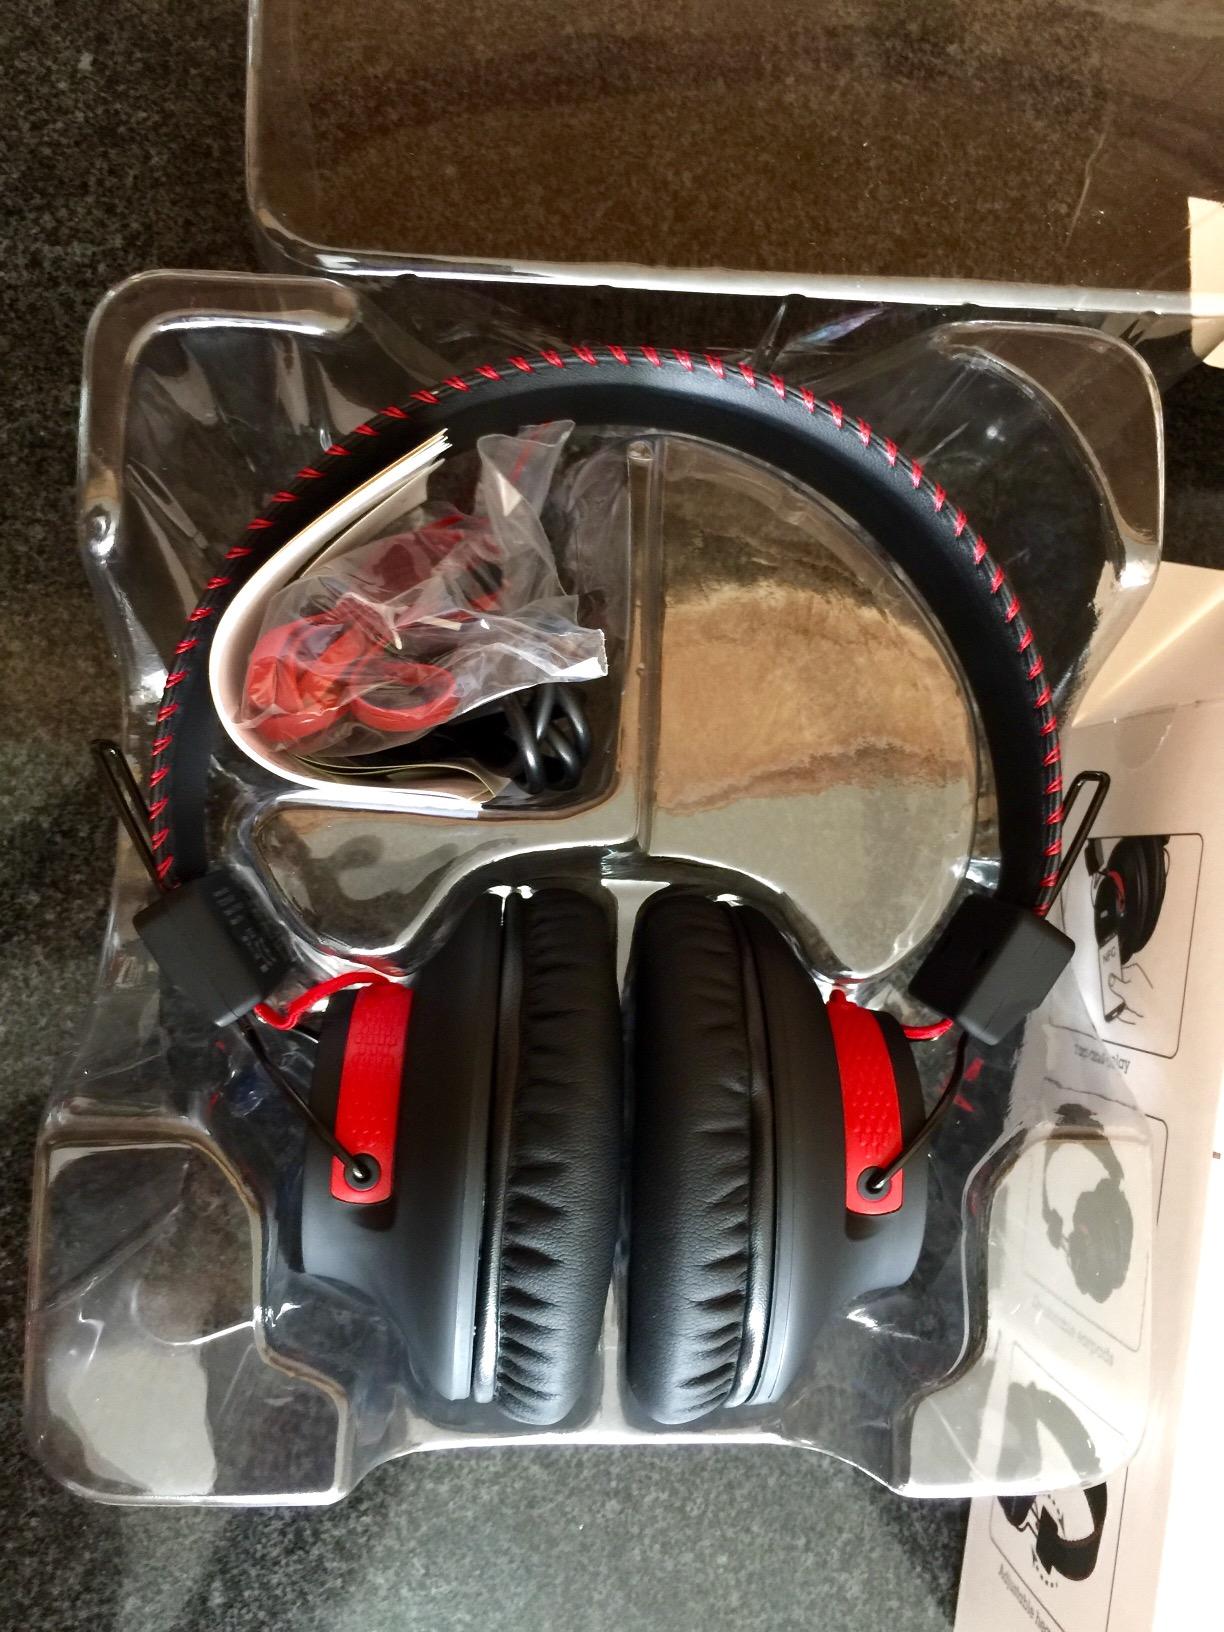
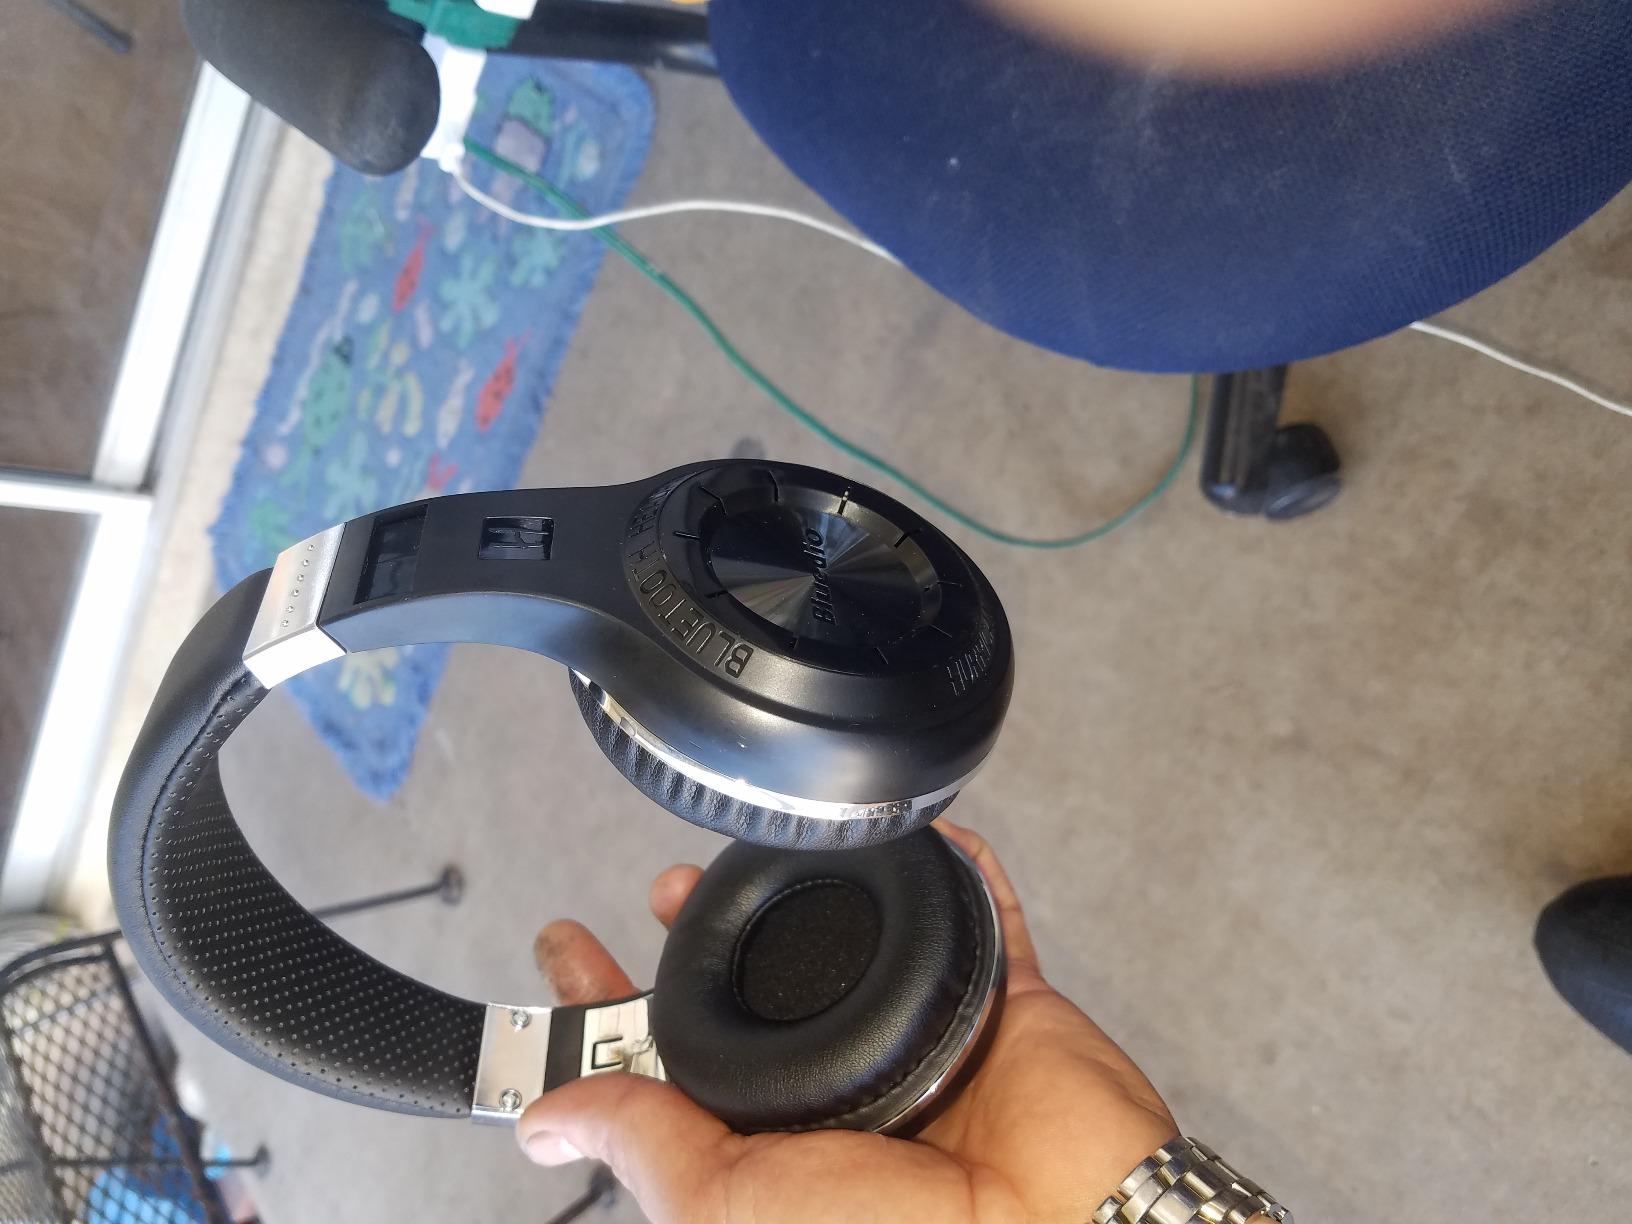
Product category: headphones
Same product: no